John Jackson (bishop)

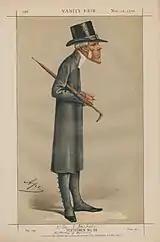
"One who has grieved more than others over 'The Sinfulness of Little Sins.Bishop Jackson as caricatured by Ape (Carlo Pellegrini) in "Vanity Fair", November 1870.

Jackson was born in 1811, the son of Henry Jackson, a London merchant, and his wife Lucy. He was educated at Reading School under Richard Valpy, and at Pembroke College, Oxford.